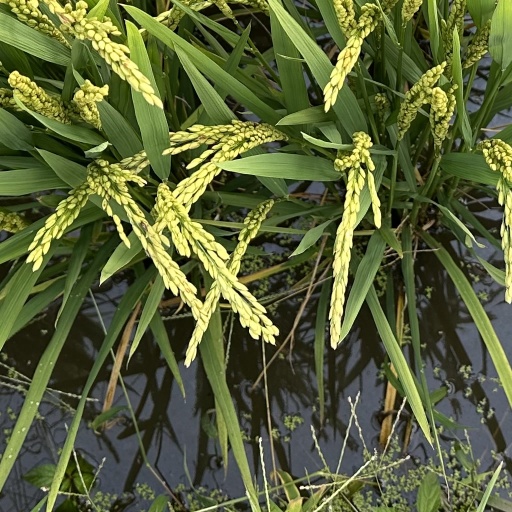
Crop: rice